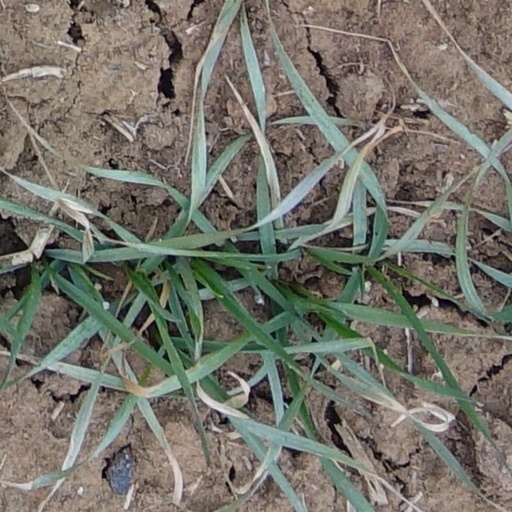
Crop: wheat